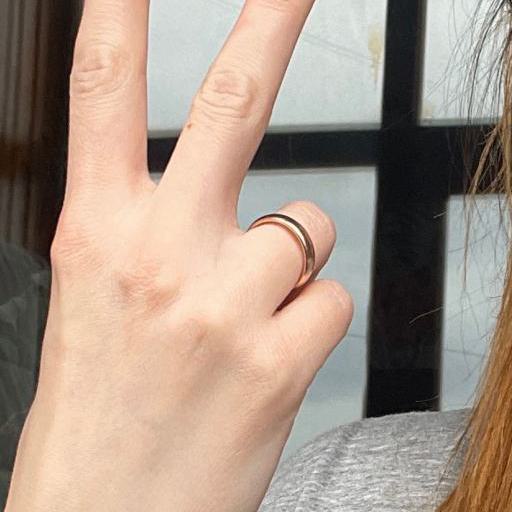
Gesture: peace_inverted